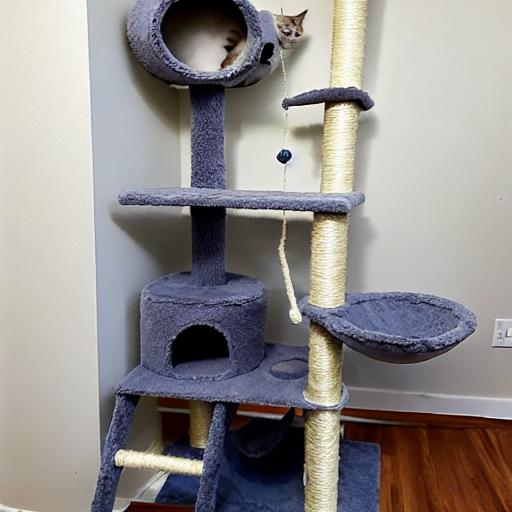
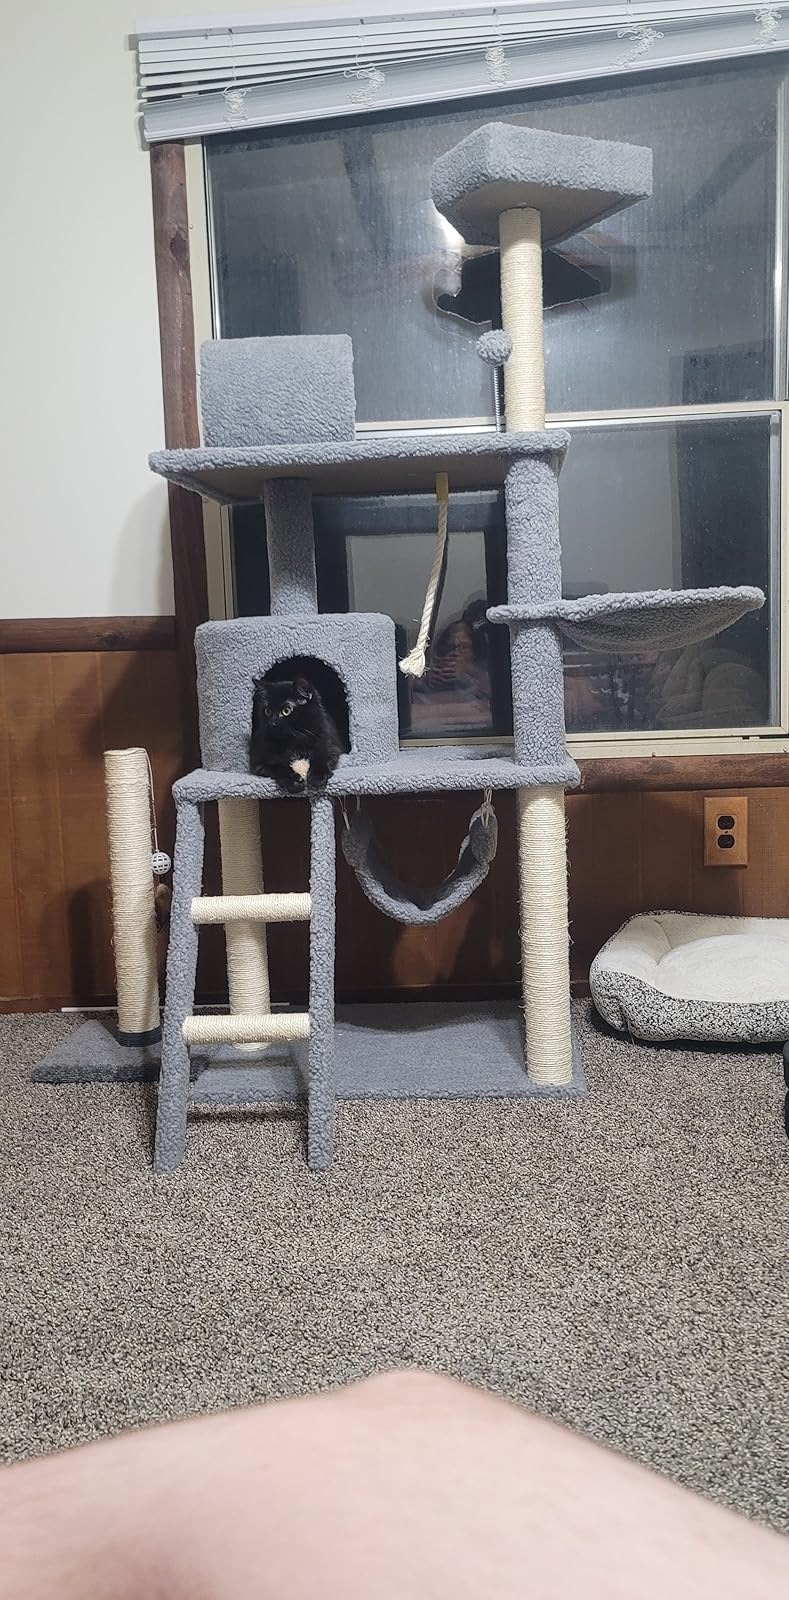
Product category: items_cat tree
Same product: no